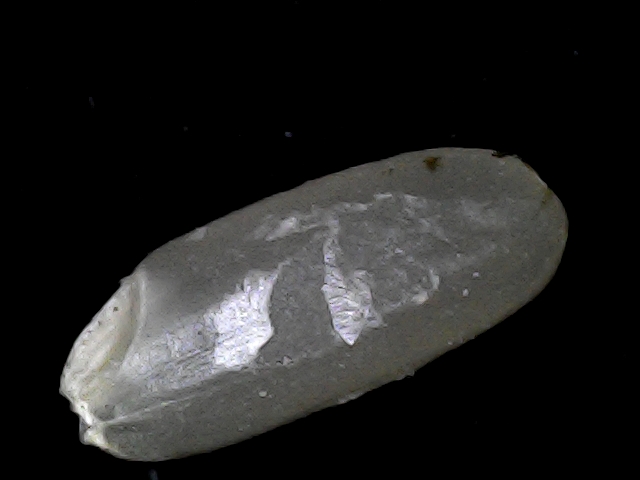
Rice variety: BD52